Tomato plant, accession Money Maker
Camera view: bottom (45 deg); turntable rotation: 180 degrees
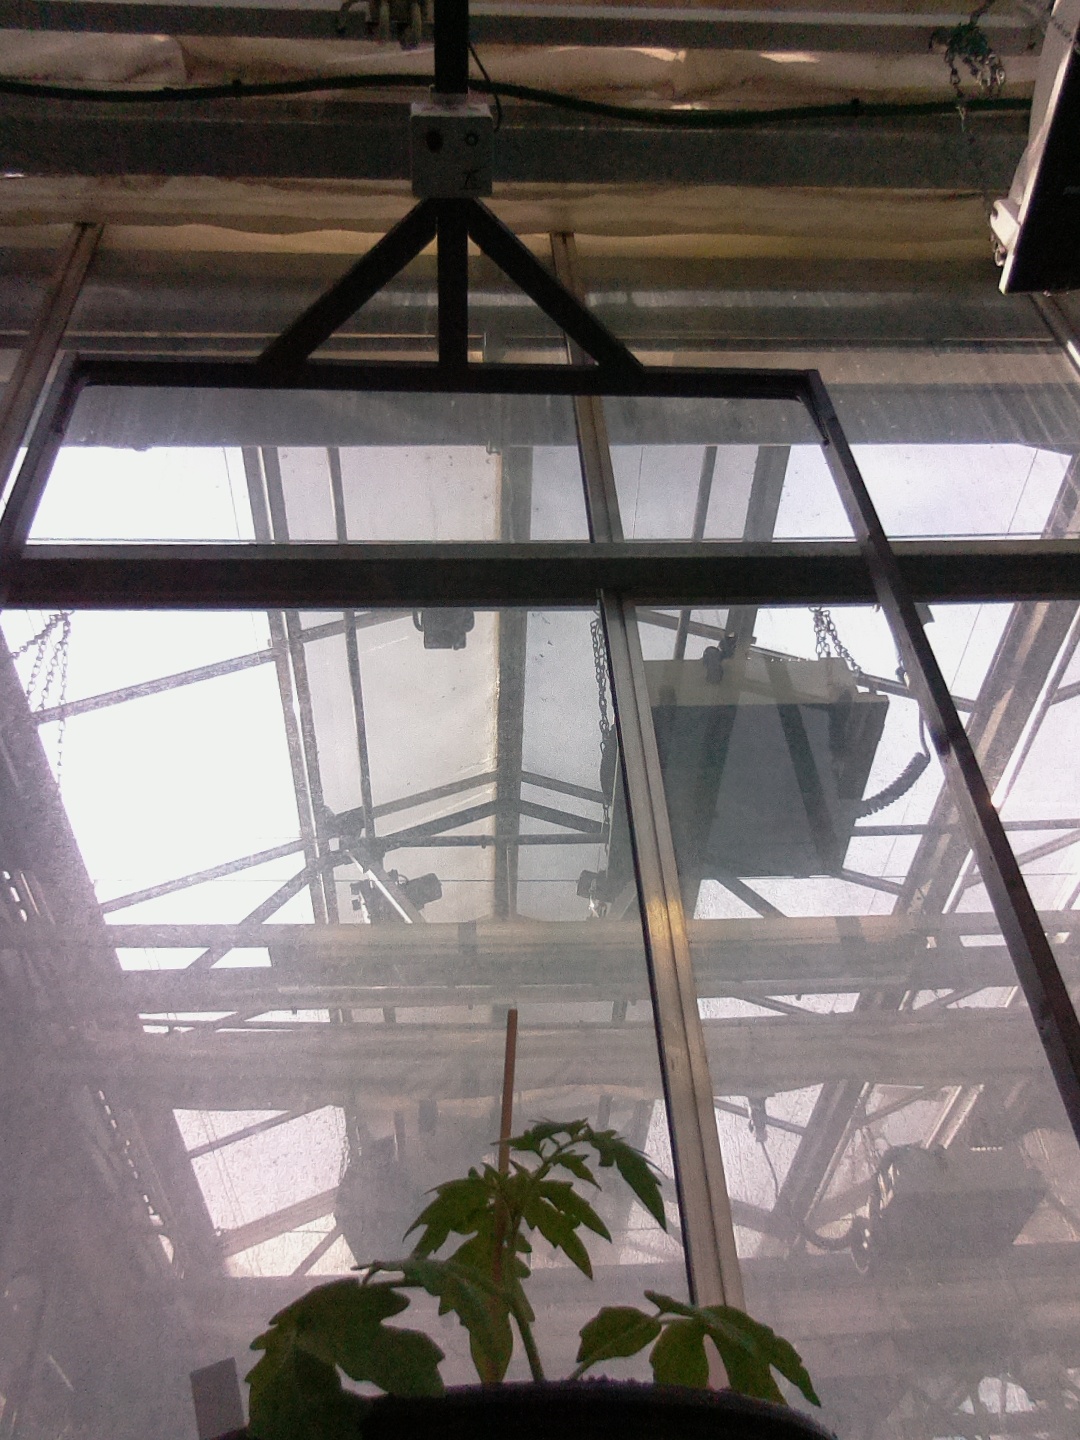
BBCH growth stage 13: 6 of true leaves visible